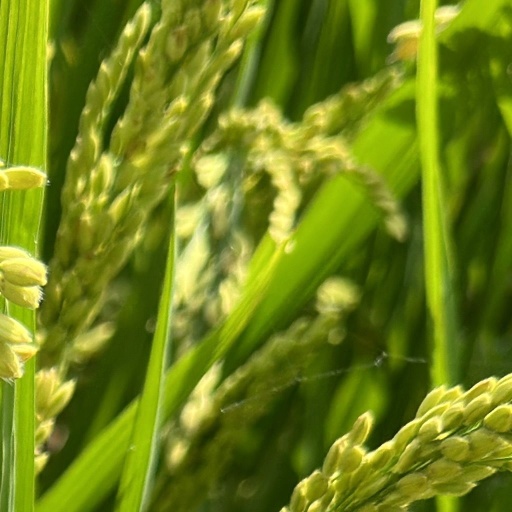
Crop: rice